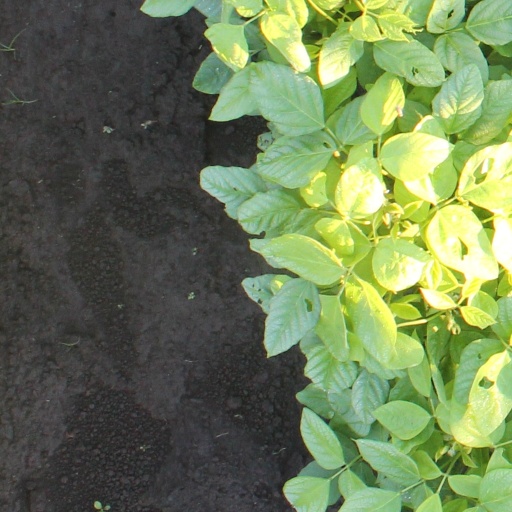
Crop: soybean